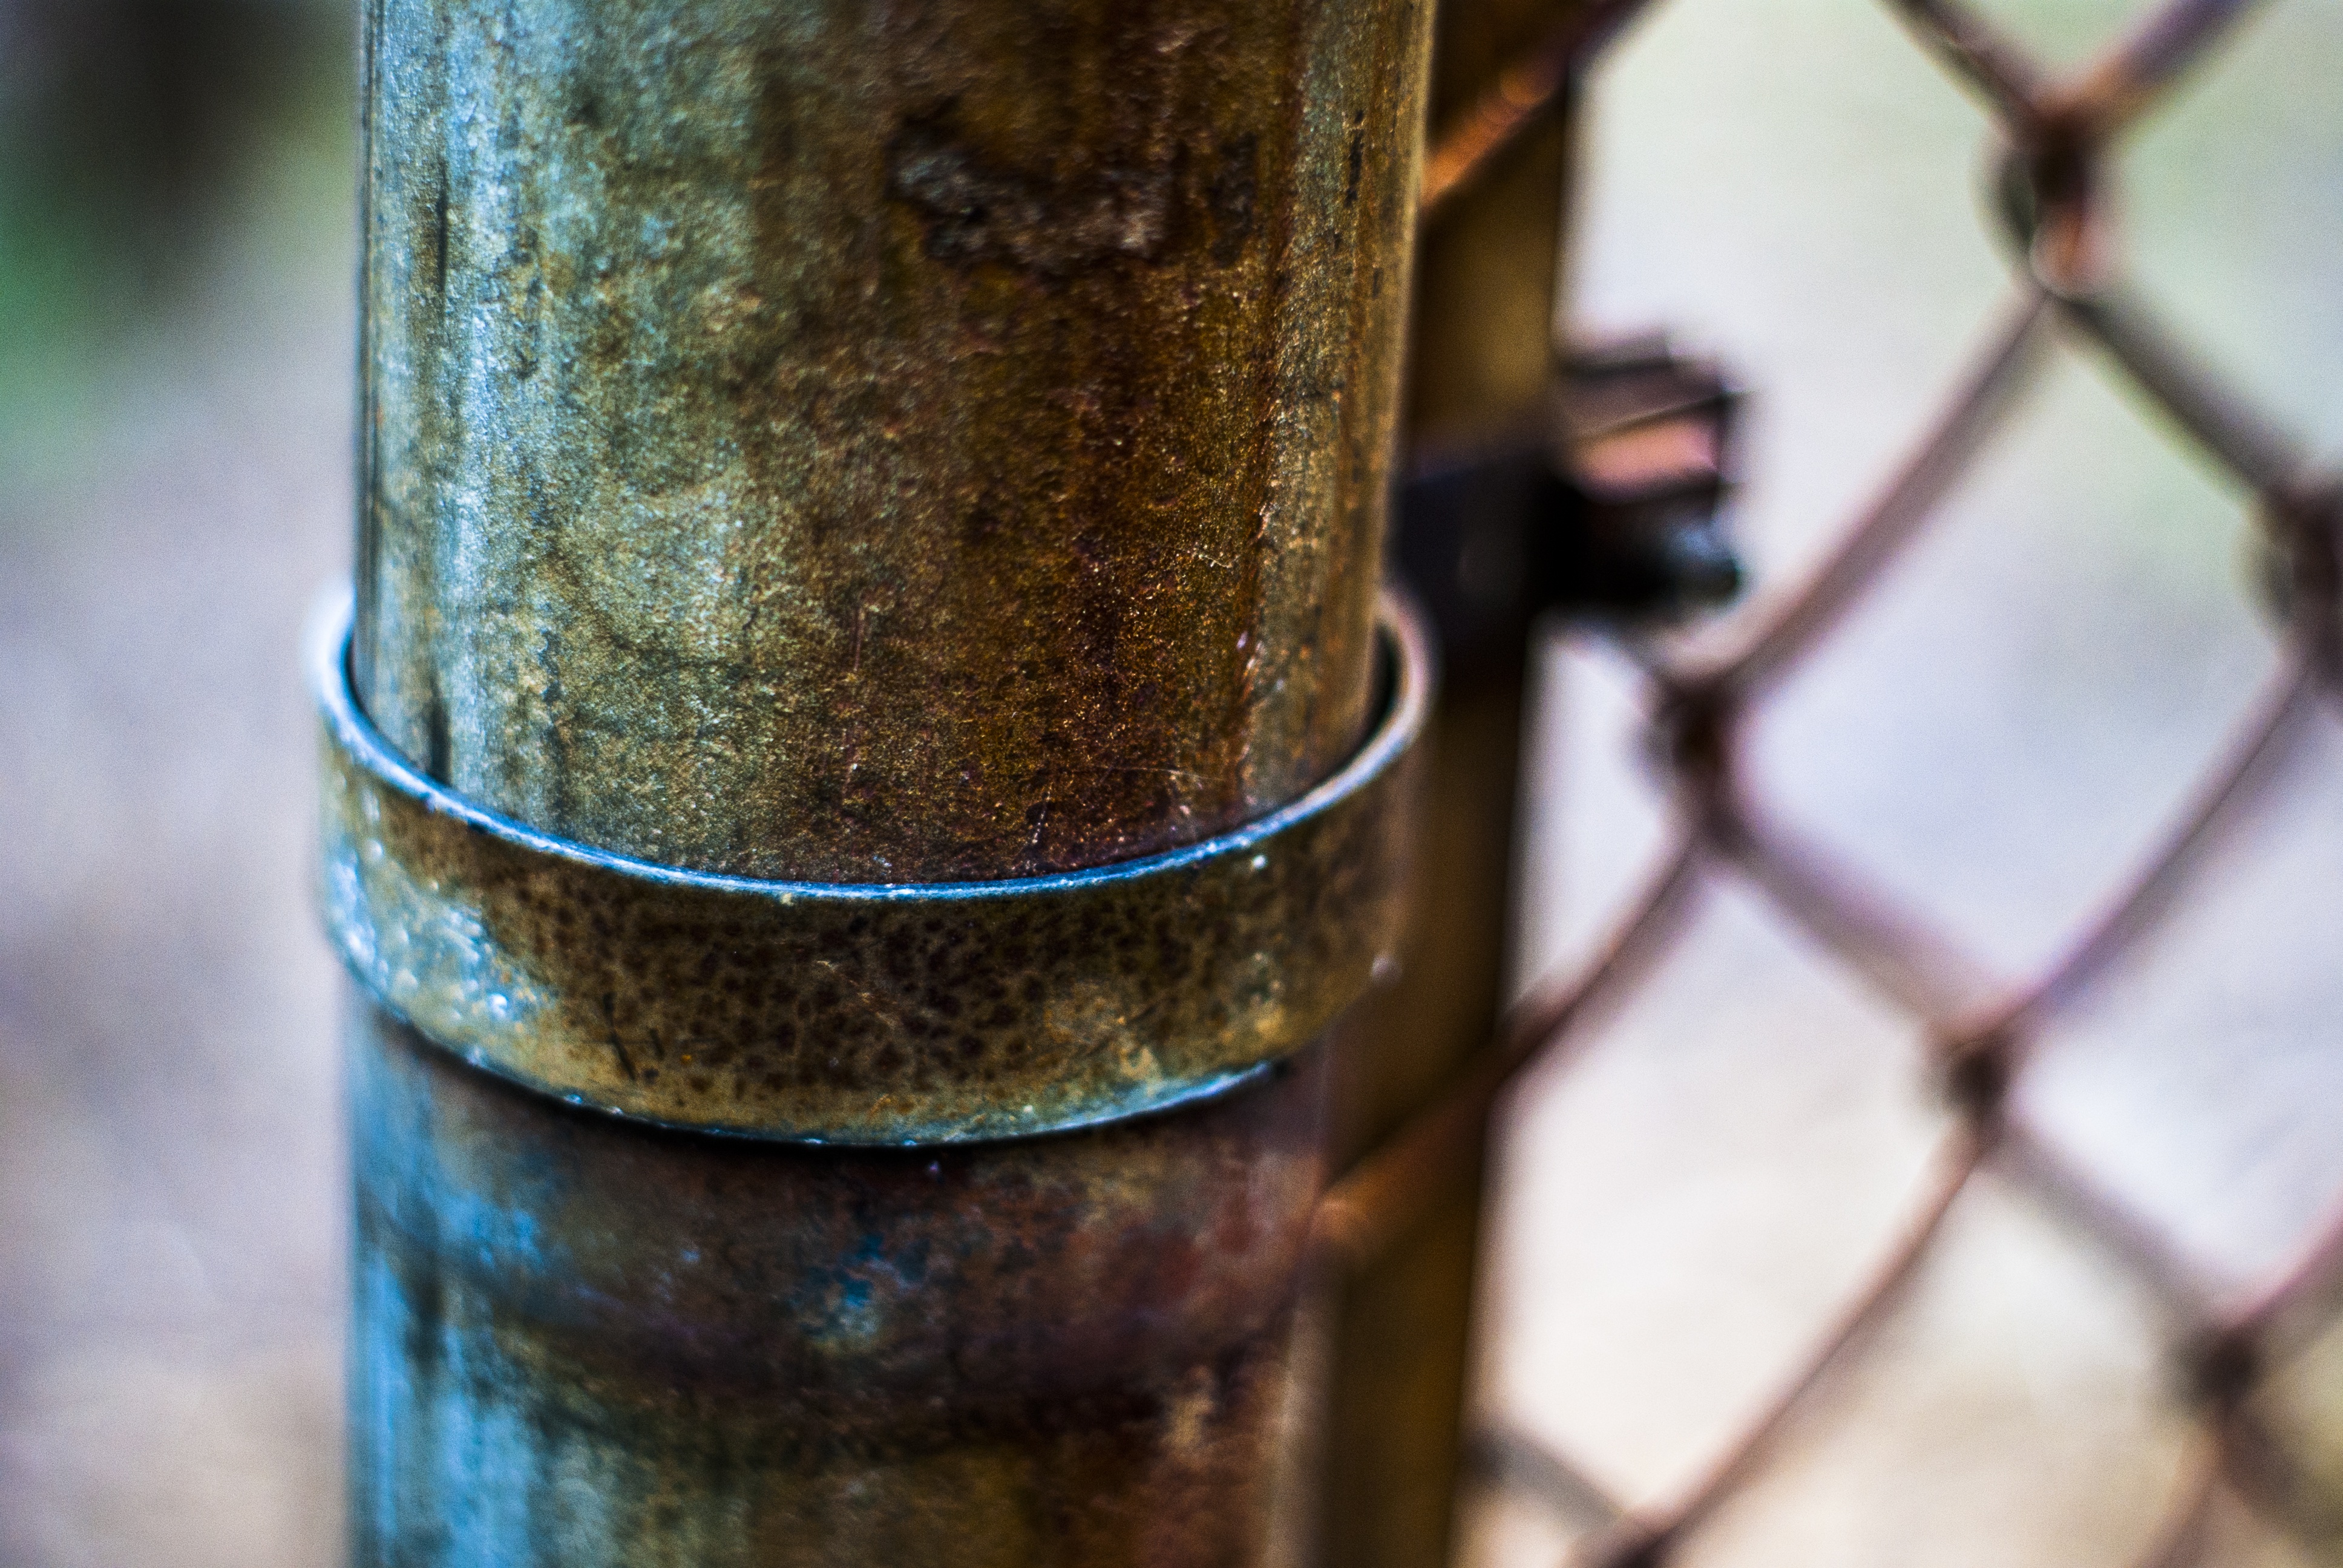
creative, fence, wood, old, rustic, steel, rust, decoration, green, color, metal, soil, grunge, rough, colorful, material, weathered, close up, rusty, rusted, iron, aged, corrosion, macro photography, oxidized, rust covered, man made object